Menihek Hydroelectric Generating Station

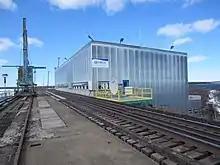
Outside view of the powerhouse

The power development at the Menihek site includes a concrete gravity dam, a water intake, powerhouse and a 4-gate spillway, with a capacity of .